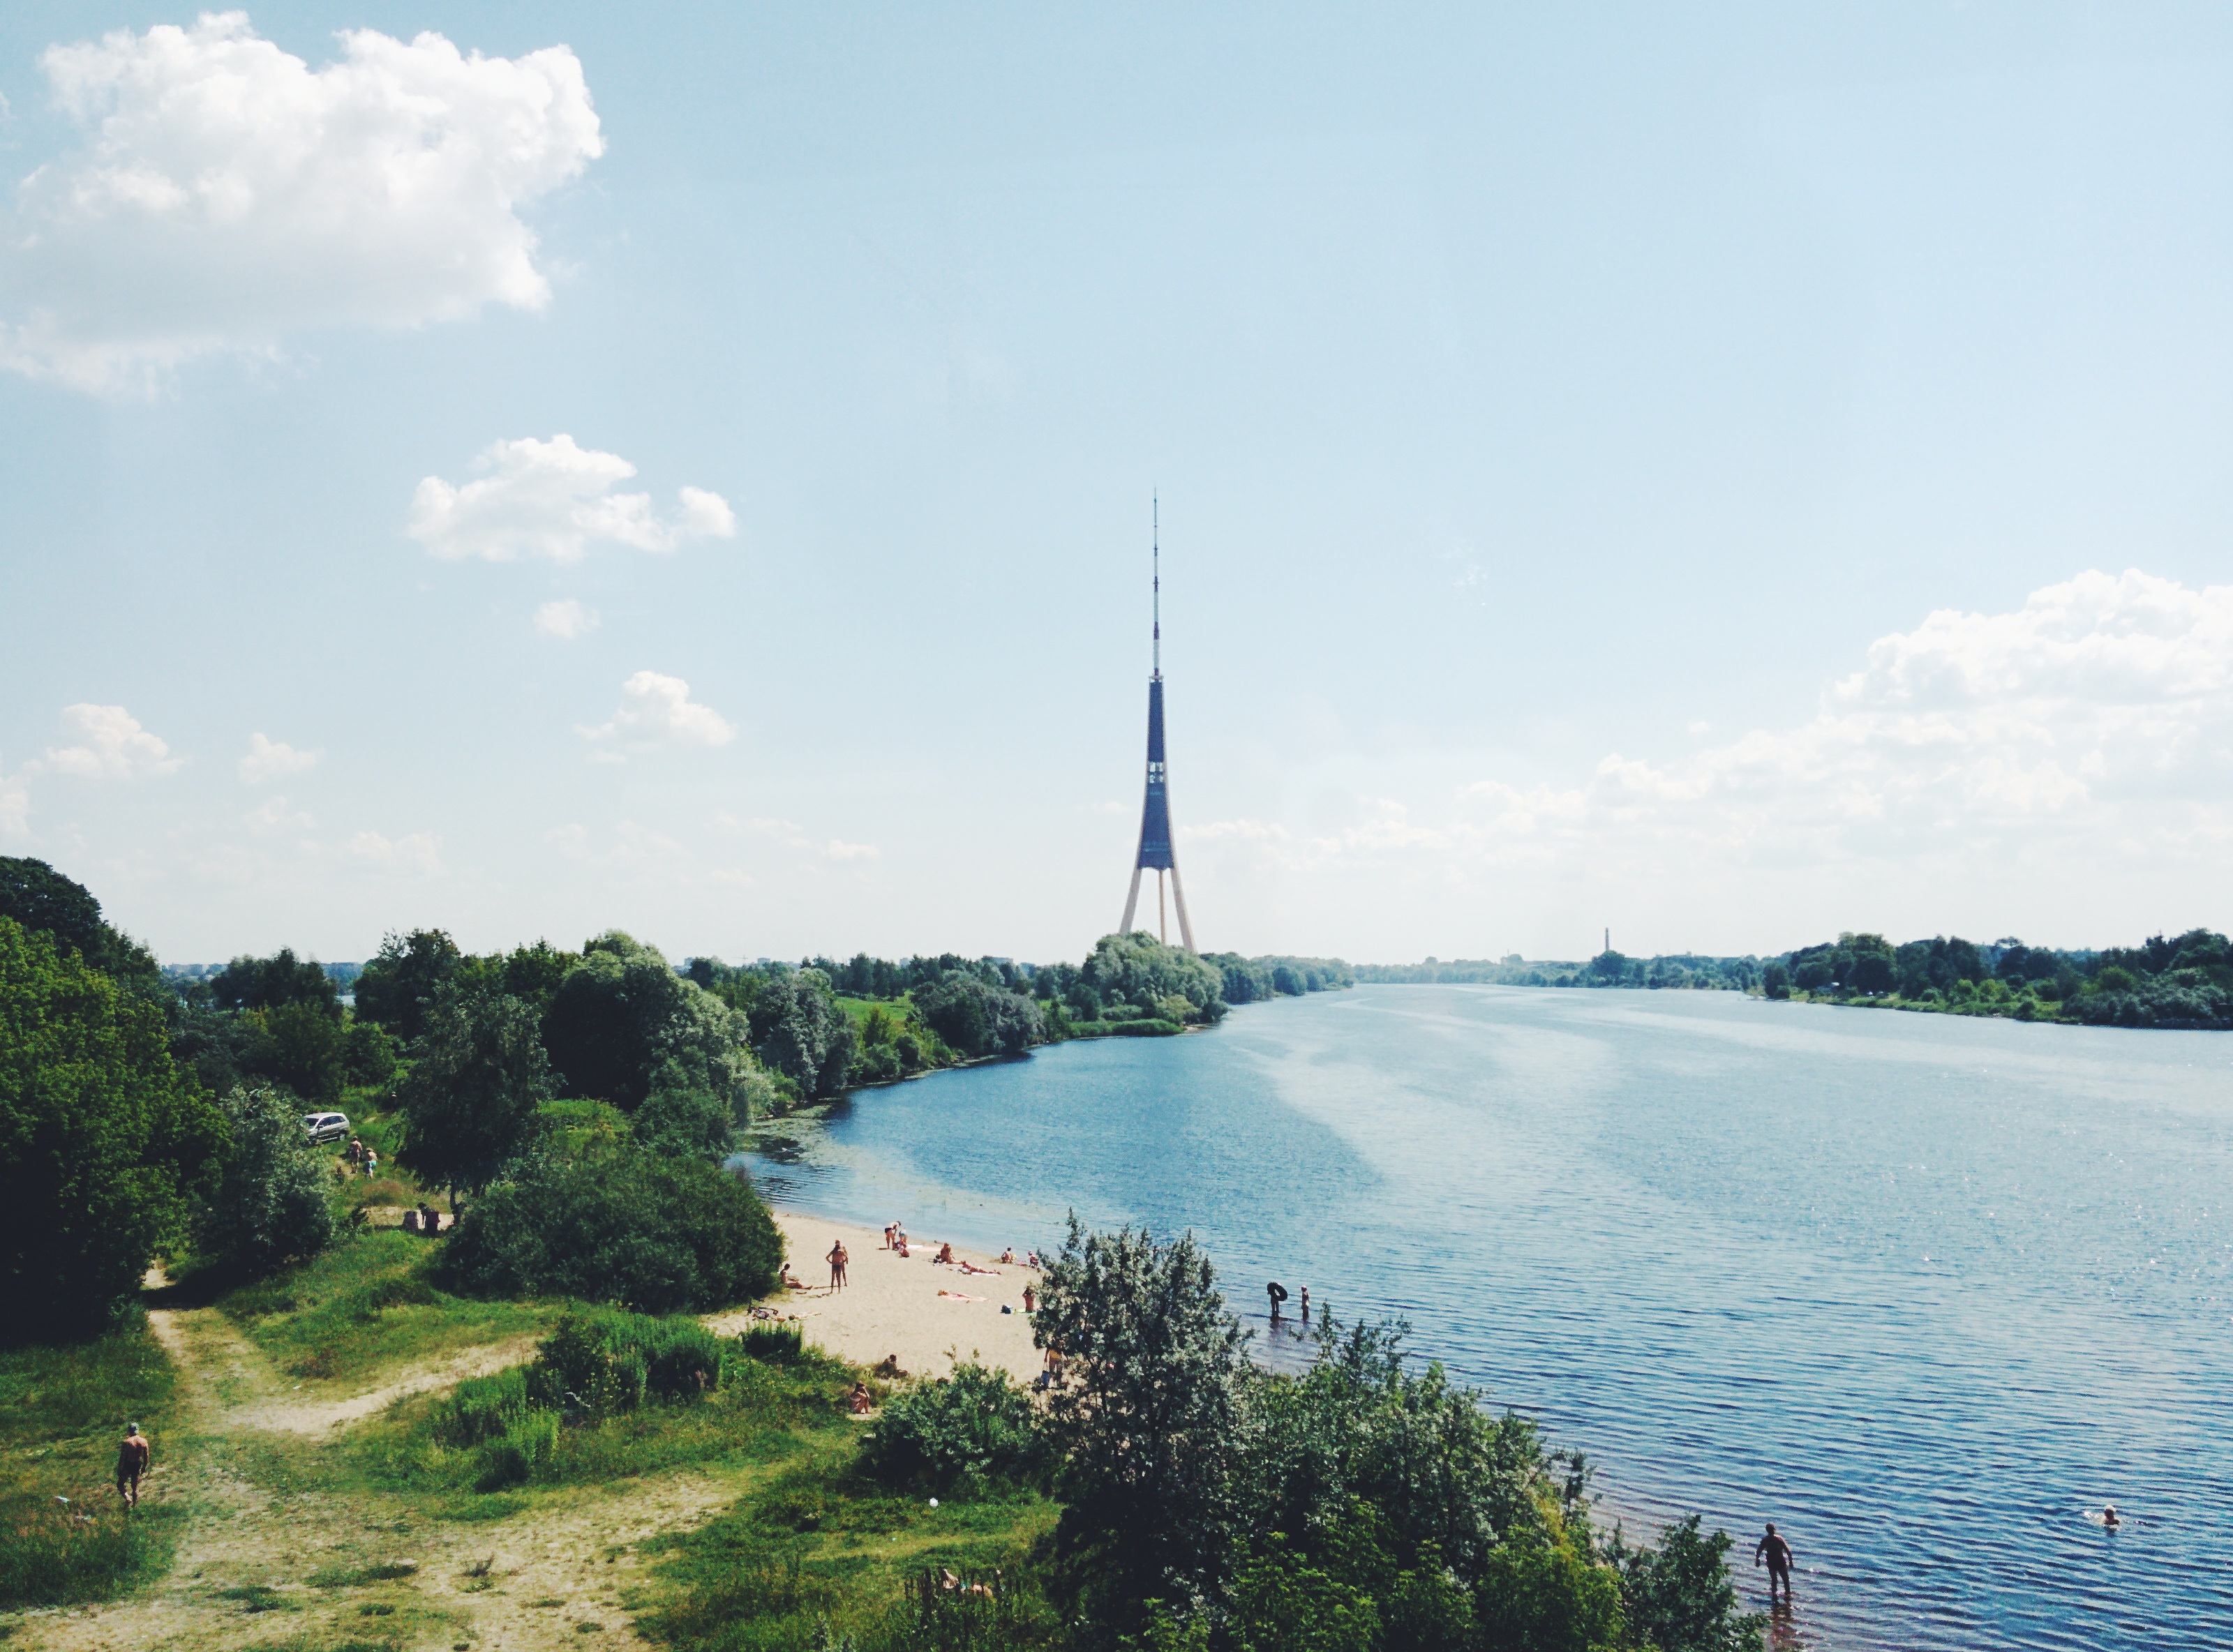
sea, coast, water, river, tower, bay, reservoir